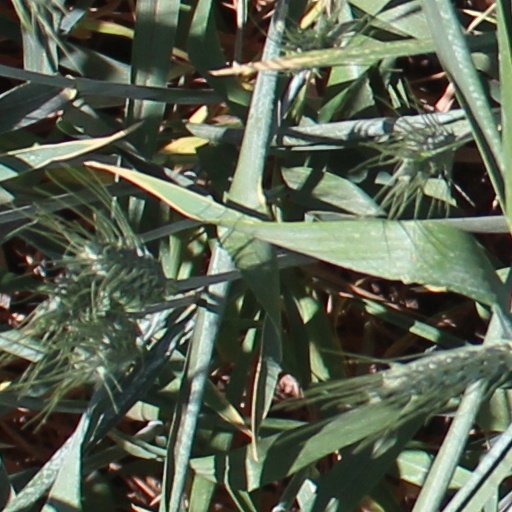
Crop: wheat